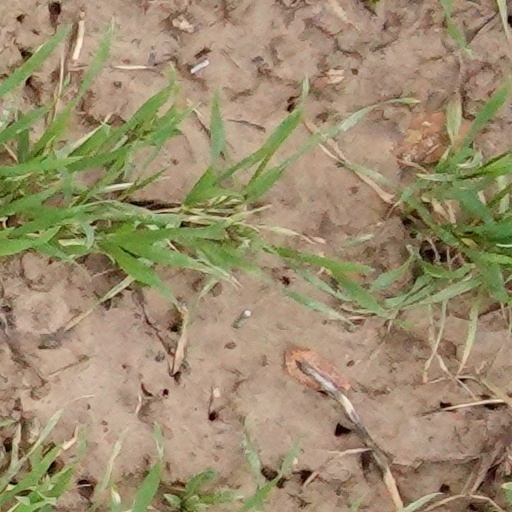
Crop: wheat